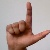
The image shows a hand gesture representing the letter 'L' in Indian Sign Language.